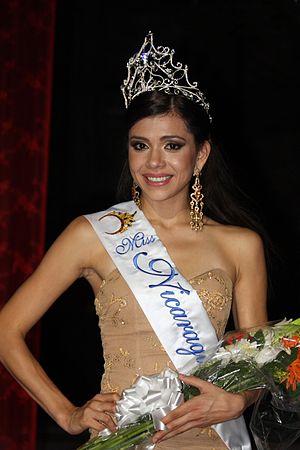
Indiana Sánchez, de son nom complet, Indiana María Sánchez Sánchez, née le 3 août 1987 à Managua, a été élue Miss Nicaragua 2009. Elle est la 29ᵉ Miss Nicaragua.
Miss Nicaragua 2009, 27ᵉ élection de Miss Nicaragua, s'est déroulée le 7 mars 2009 au Théâtre national Rubén Dario de Managua. La gagnante, Indiana Sánchez, succède à Thelma Rodríguez, Miss Nicaragua 2008.